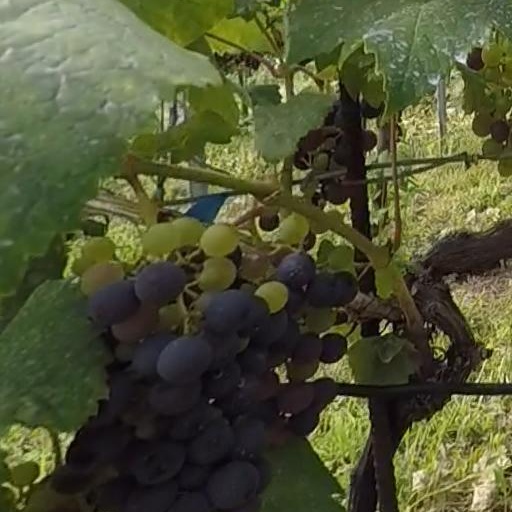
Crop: grape